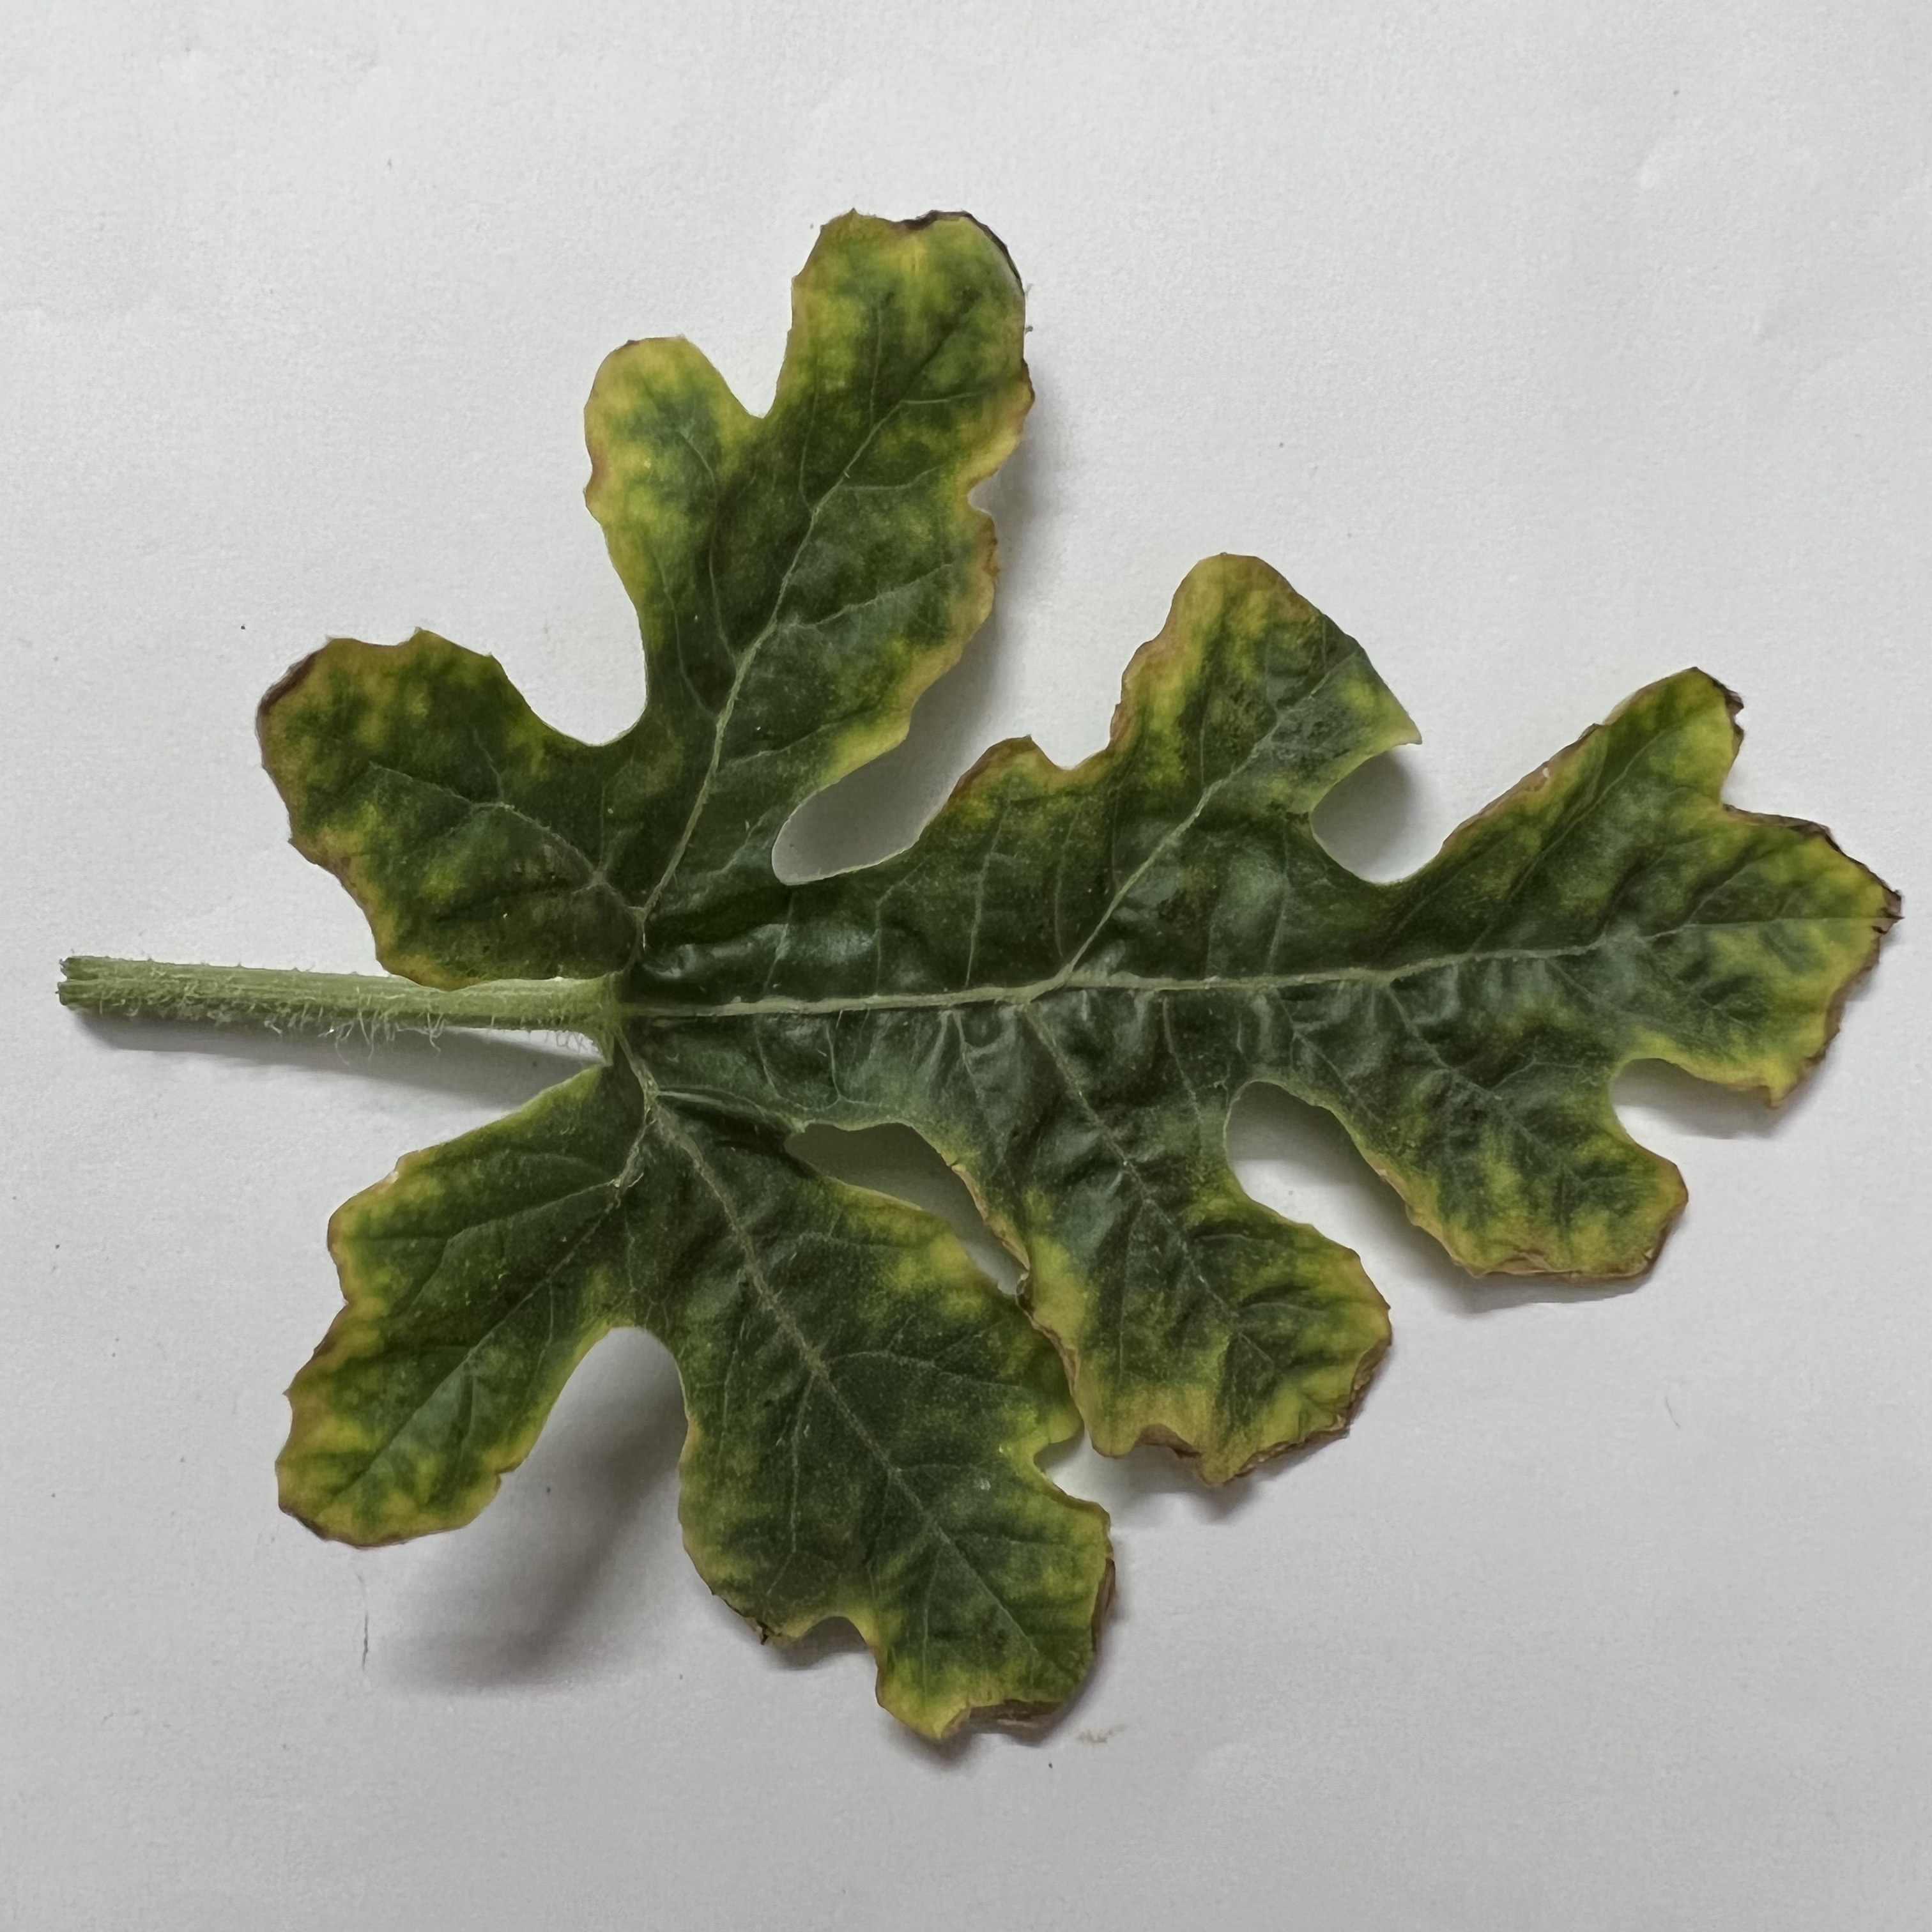
Label: Downy_Mildew